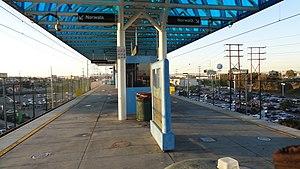
Redondo Beach, anciennement Marine/Redondo, est une station du métro de Los Angeles desservie par les rames de la ligne C et située à Redondo Beach en Californie.